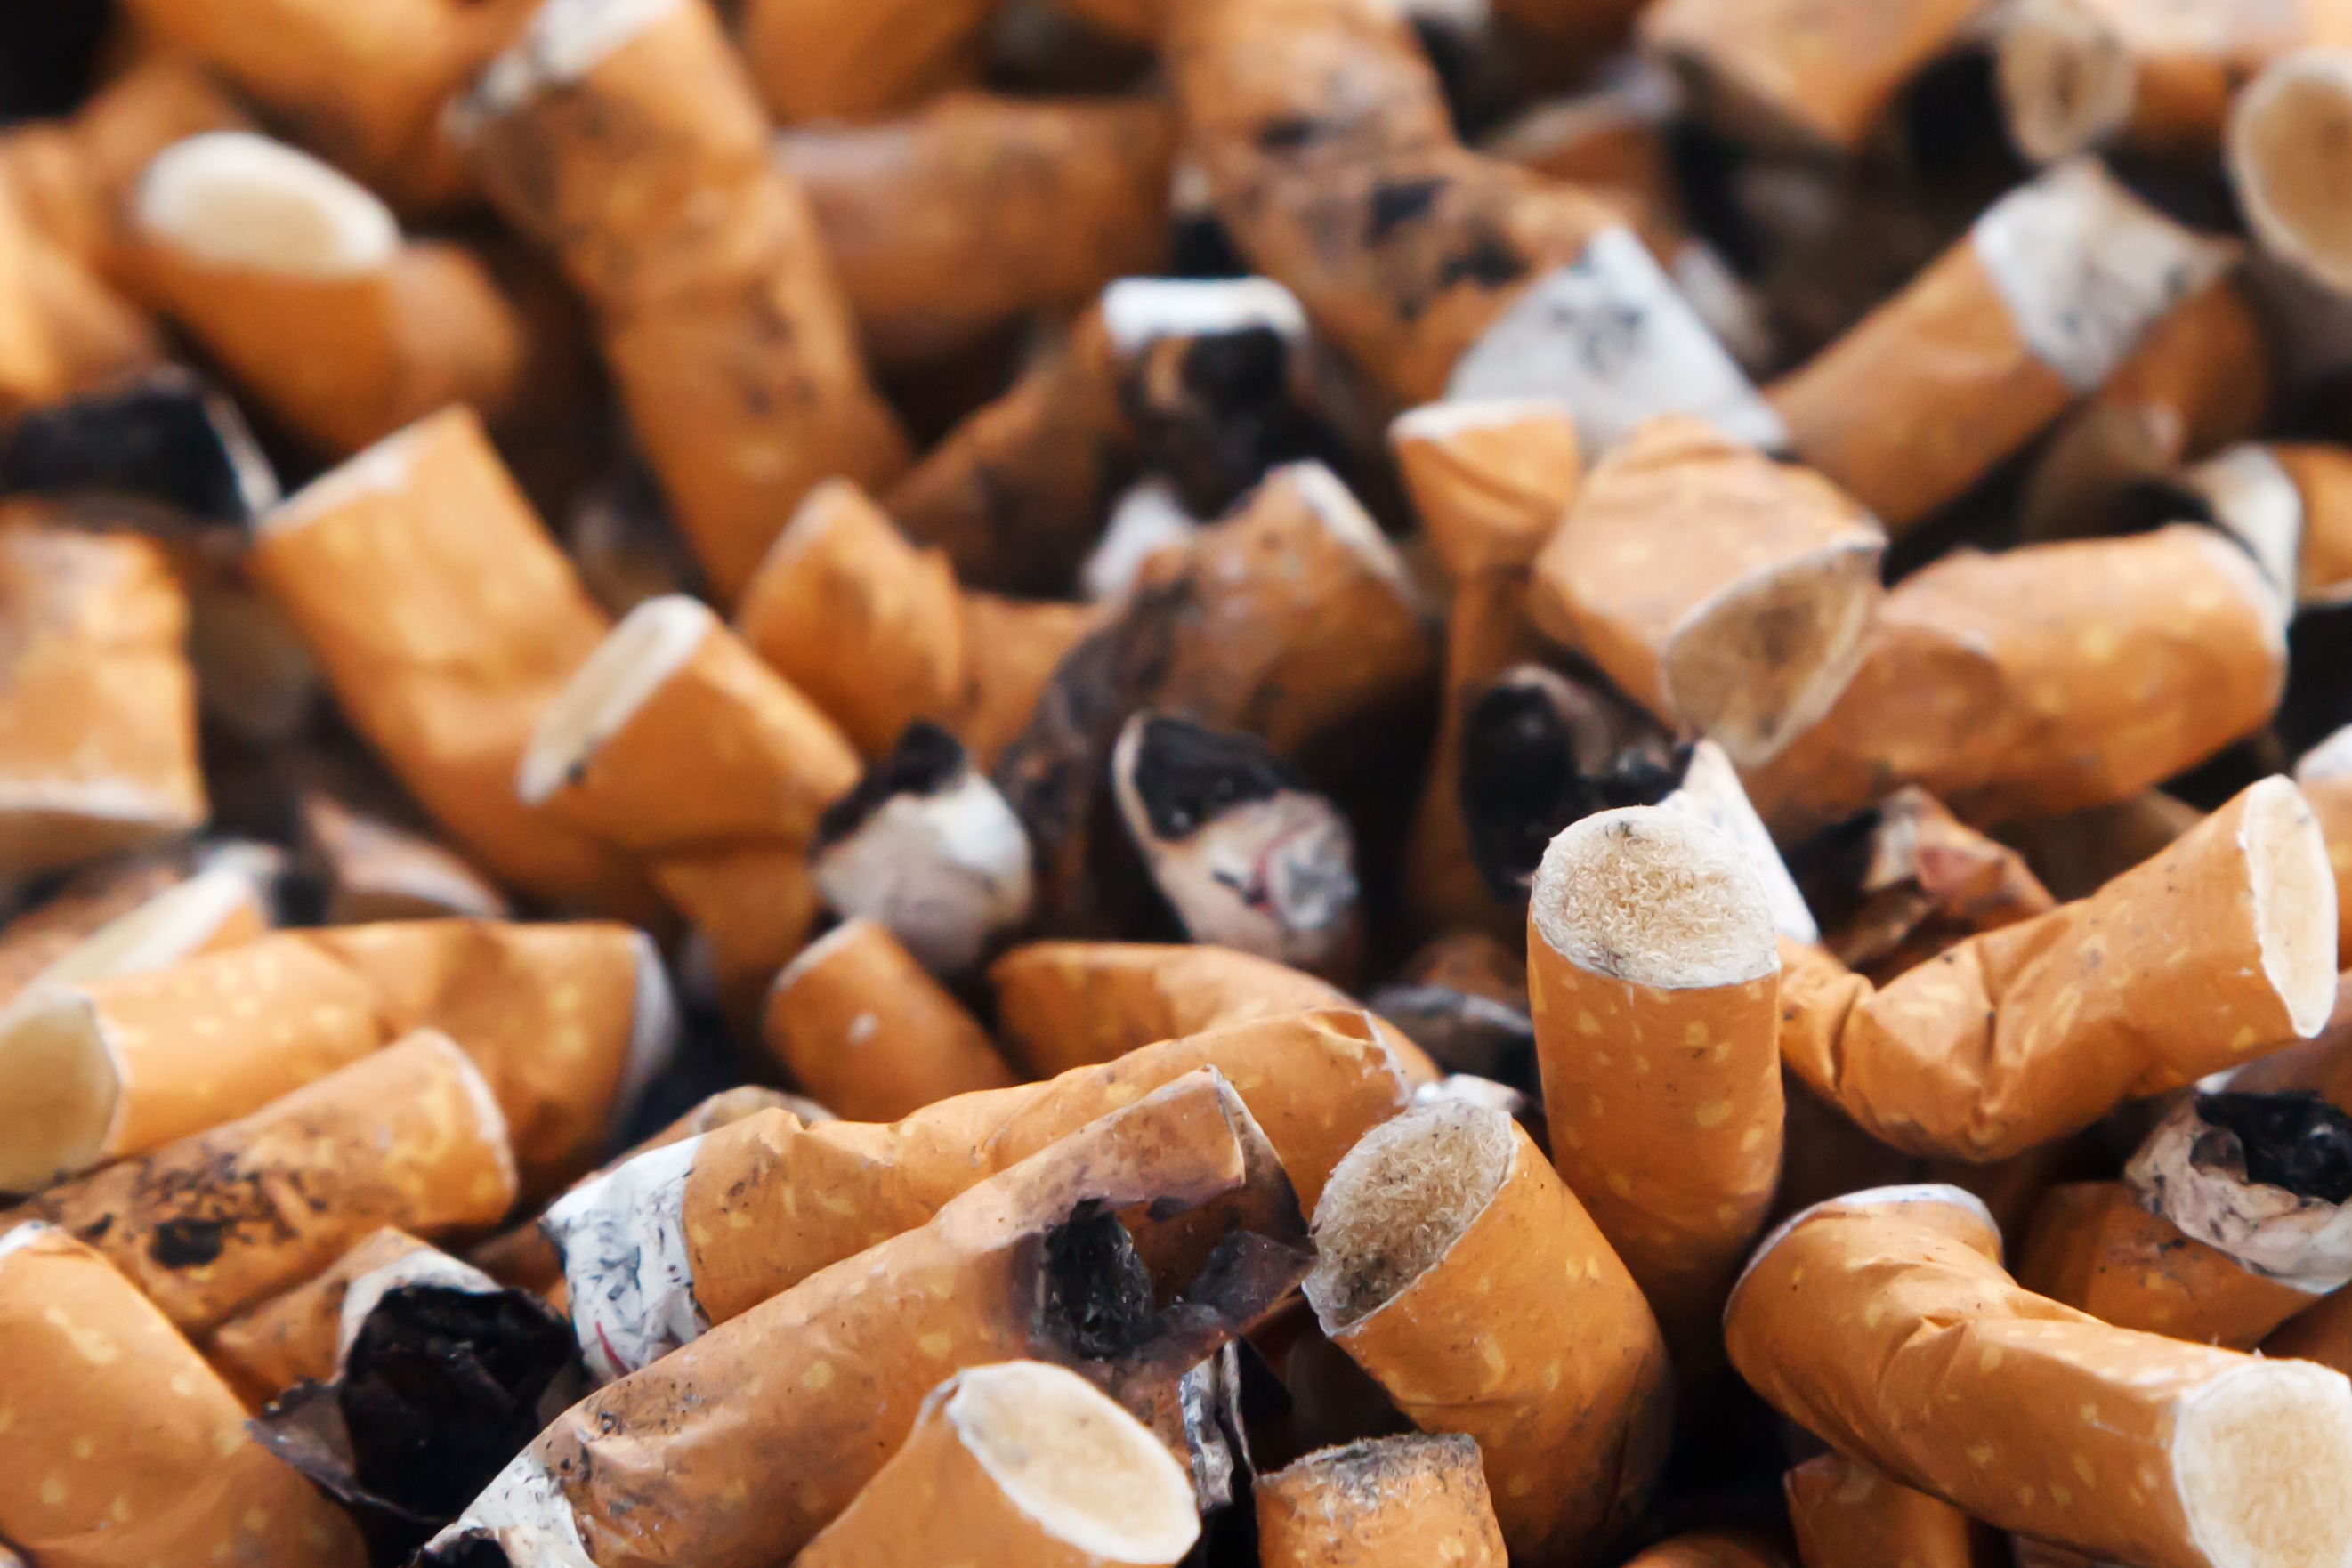
smoke, smoking, dish, meal, food, produce, dirty, breakfast, baking, dessert, burnt, cigarette, smell, filter, bad, addiction, tobacco, cancer, flavor, unhealthy, ashtray, tar, nicotine, addict, fag, snack food